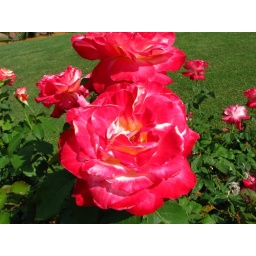
Taken in rose garden between cinderella's castle and tomorrowland